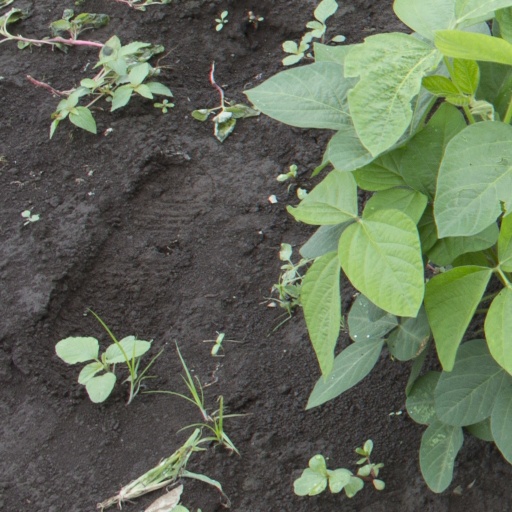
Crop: soybean